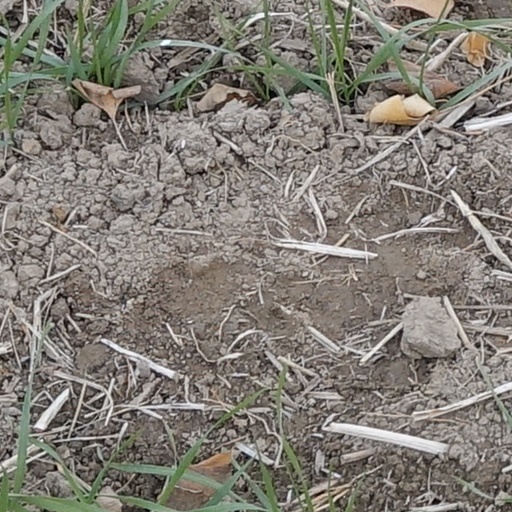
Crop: wheat